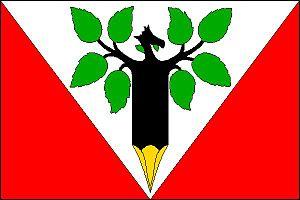
Miřetice est une commune du district de Chrudim, dans la région de Pardubice, en République tchèque. Sa population s'élevait à 1 263 habitants en 2017.